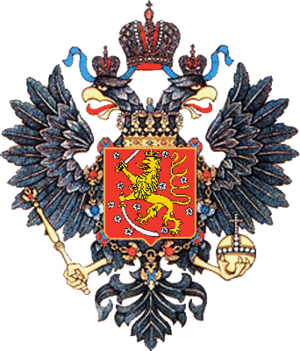
Storfyrstendømmet Finland / Forfatning og forvaltning
Storfyrstendømmets officielle våbenskjold kombinerede det russiske riges tohovede ørn med det svenske løvesymbol.
Storfyrstendømmet Finland var forgængeren for det moderne Finland. Det eksisterede i perioden 1809-1917 som en del af det Russiske Kejserrige og havde den russiske zar som storfyrste.